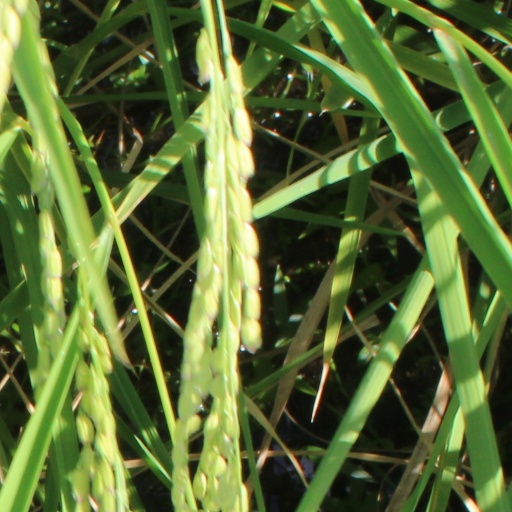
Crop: rice